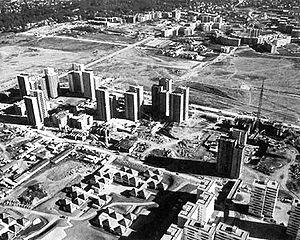
Prise de vue de la ZUP des Ulis (91) en chantier en 1977.
Les Ulis est une commune française située à vingt-quatre kilomètres au sud-ouest de Paris dans le département de l’Essonne en région Île-de-France. Elle est le chef-lieu du canton des Ulis et le siège du doyenné de l’Yvette-Gif-Orsay.
Bures-sur-Yvette est une commune française située à vingt-trois kilomètres au sud-ouest de Paris dans le département de l’Essonne en région Île-de-France.